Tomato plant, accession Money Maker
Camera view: bottom (45 deg); turntable rotation: 60 degrees
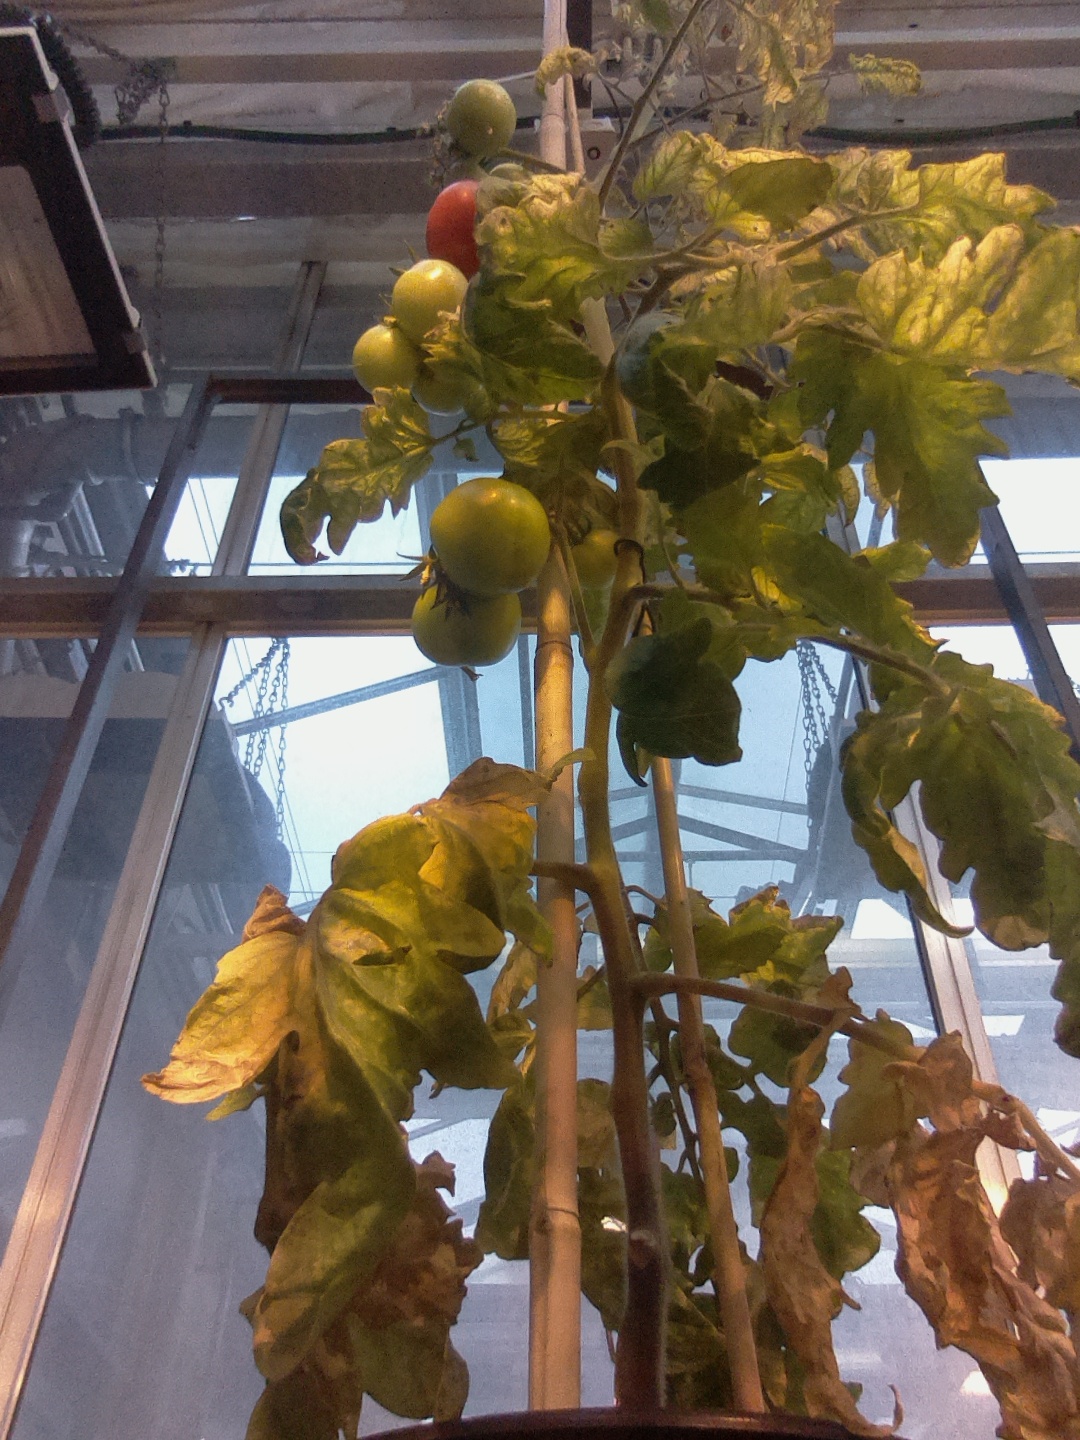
BBCH growth stage 81: 10%-20% of fruits show typical fully ripe color